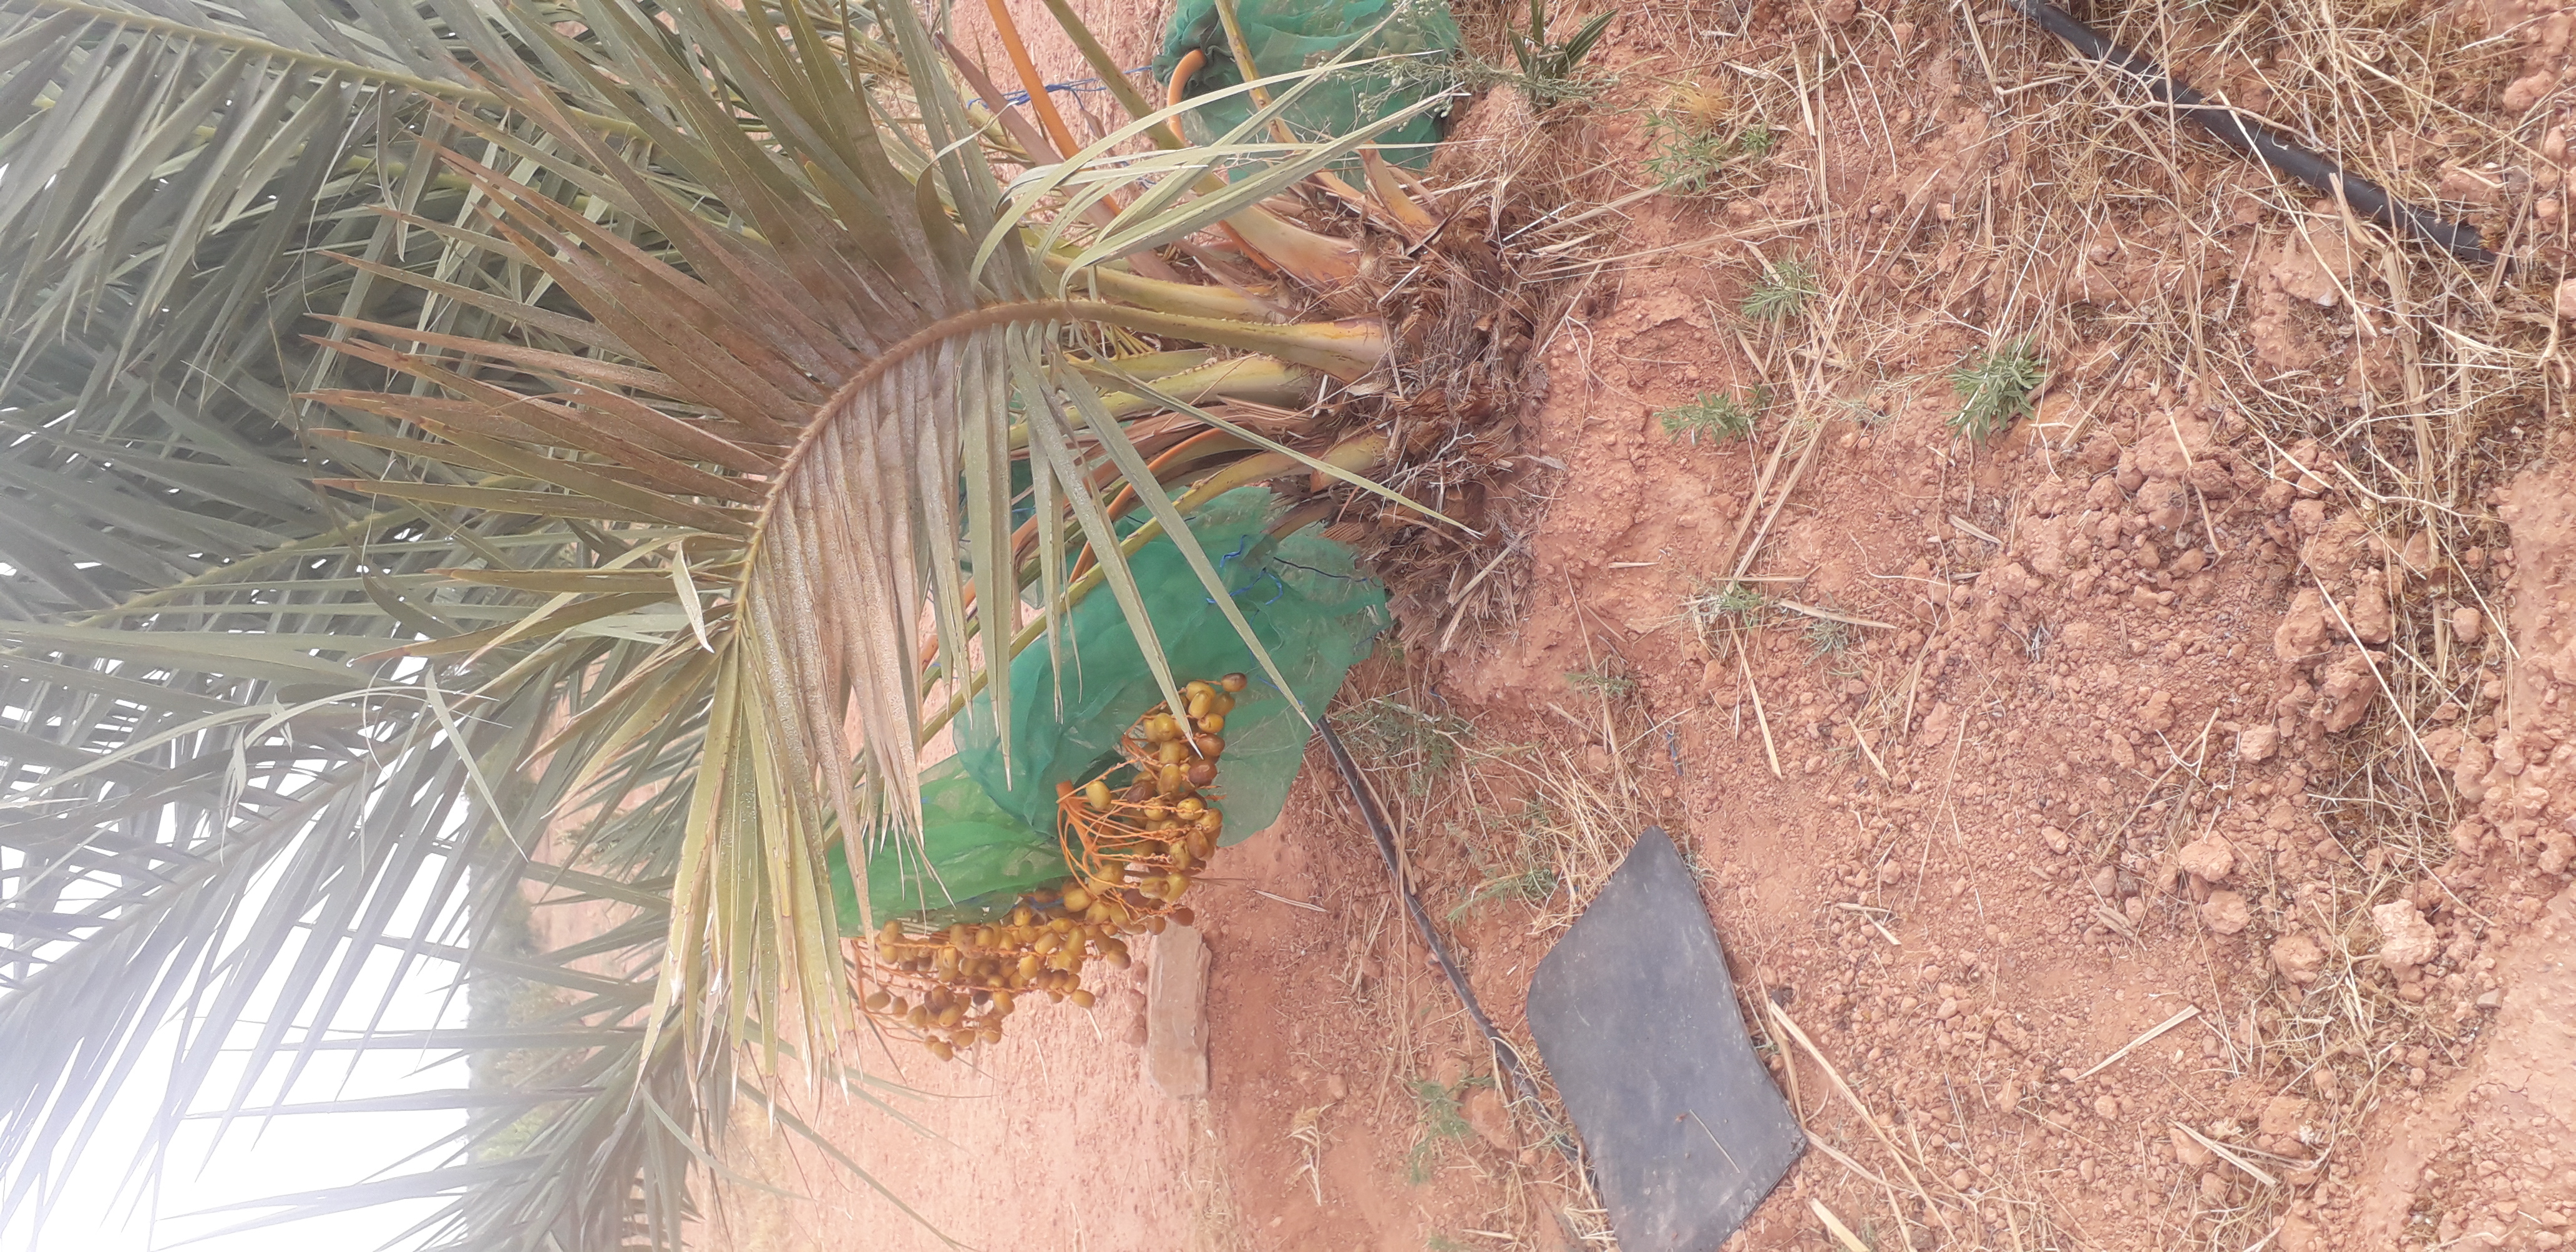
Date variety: Boufagous